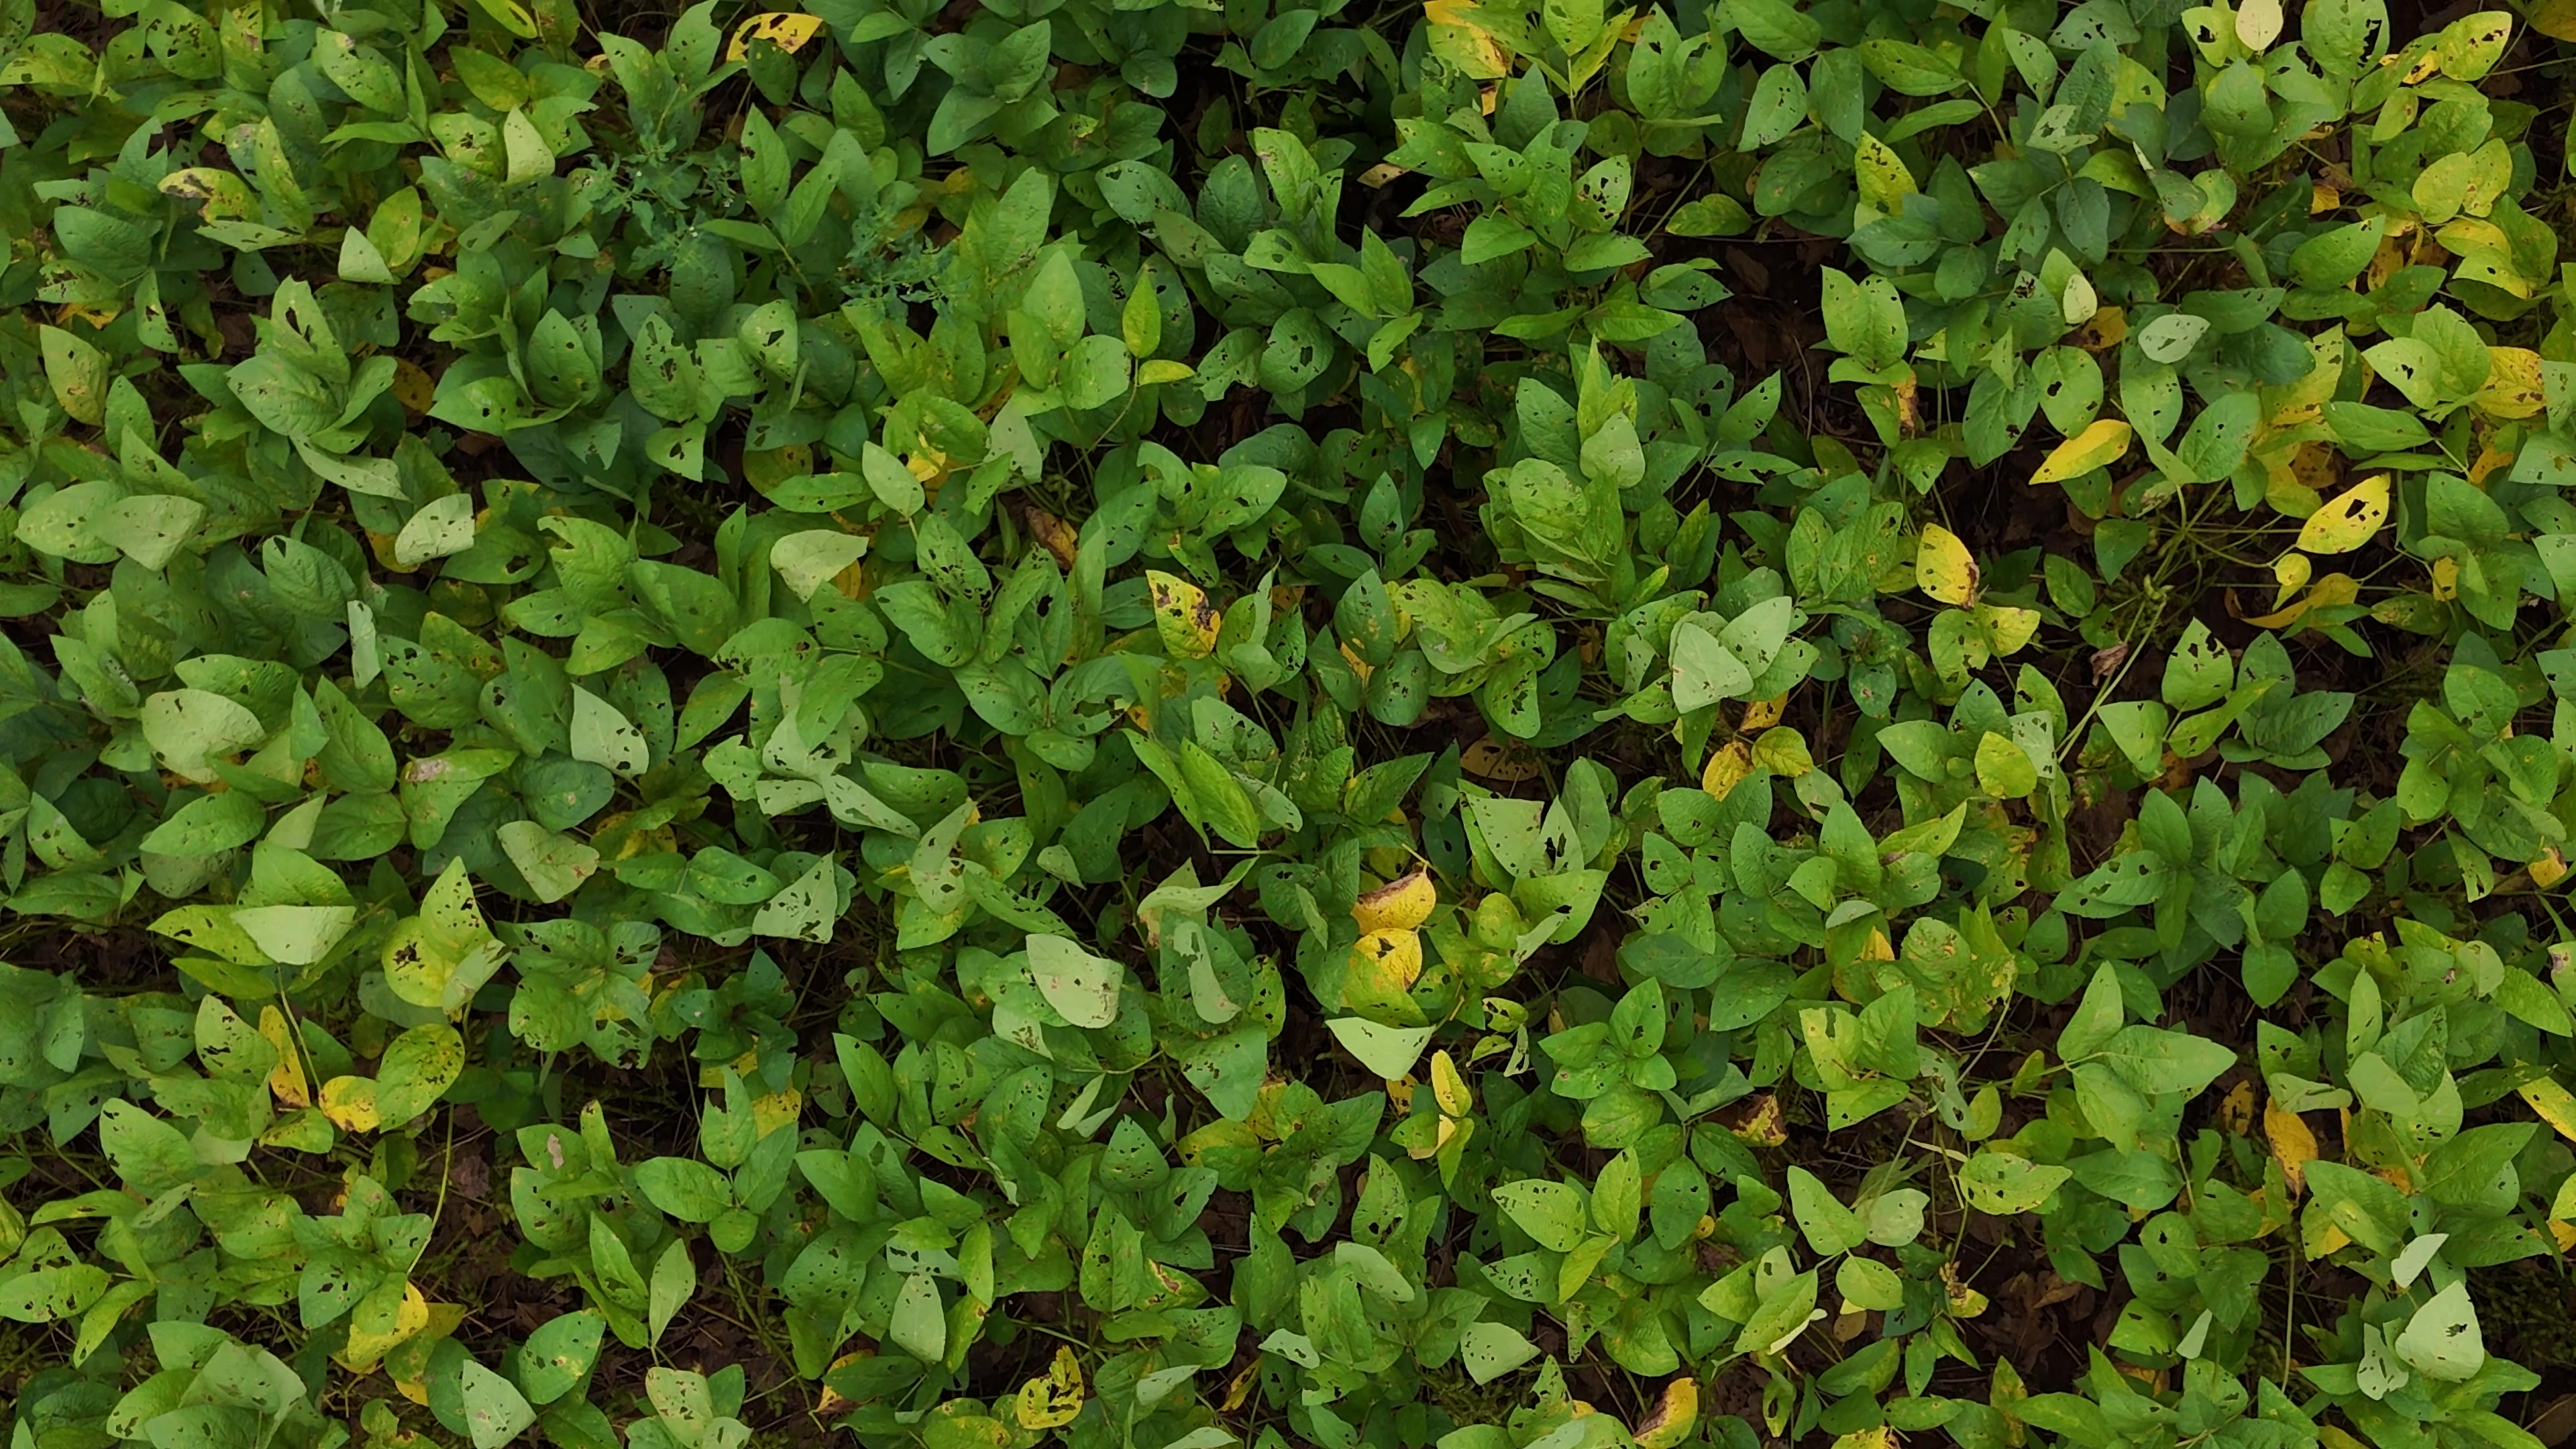
Label: Rust